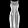
Label: Dress